Ingleton, County Durham

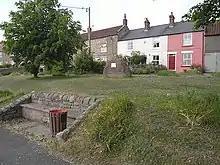
Cottages and Millennium Stone at Ingleton

Ingleton is a village and civil parish in County Durham, England. The population of the parish (which includes Headlam and Langton) as taken at the 2011 census was 420. It is situated about eight miles to the west of Darlington, and a short distance from the villages of Langton, Hilton and Killerby. The Church of St John the Evangelist in Ingleton was built in 1843 by Ignatius Bonomi and J.A. Cory., and is a Grade II listed building.